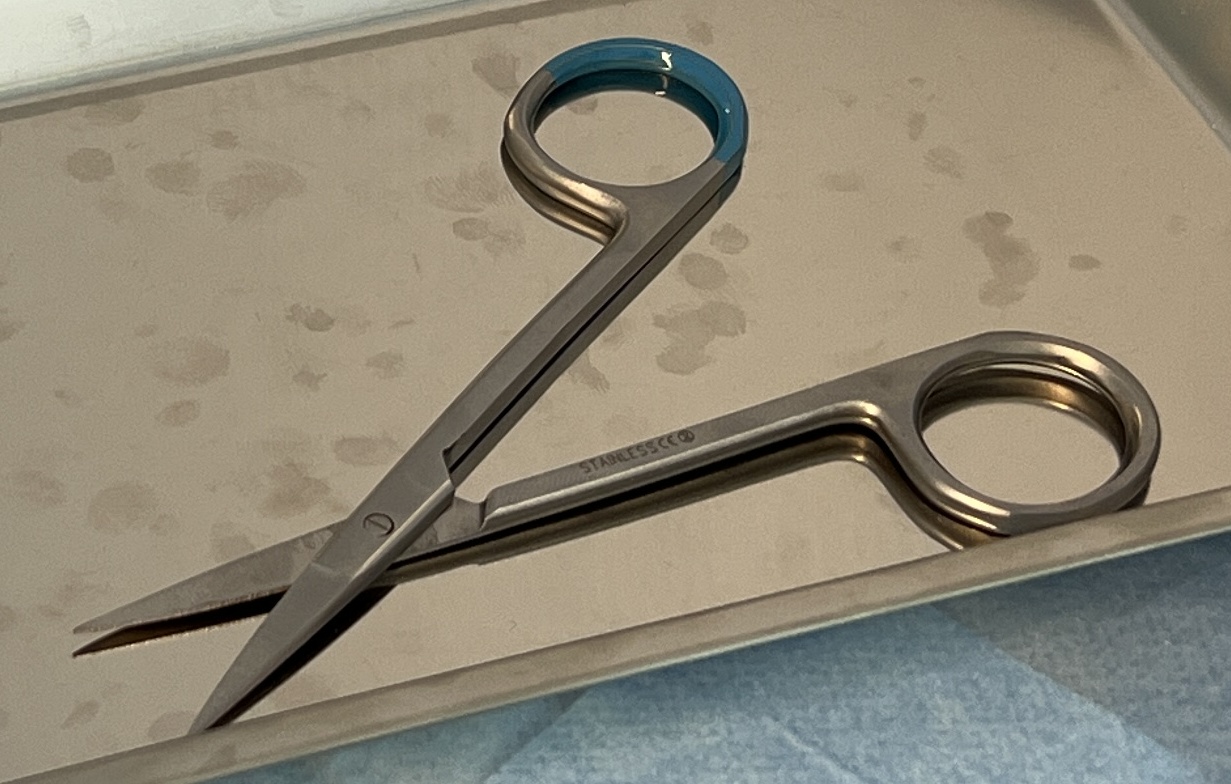
Hinged instrument state: open